Disaster risk reduction

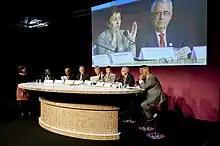
Panel on Disaster Risk Reduction in the age of Climate Change during a 2012 European Union Development Day

In addition to providing funding to humanitarian aid, the European Commission's Directorate-General for European Civil Protection and Humanitarian Aid Operations (DG-ECHO) is in charge of the EU Civil Protection Mechanism to coordinate the response to disasters in Europe and beyond and contributes to at least 75% of the transport and/or operational costs of deployments. Established in 2001, the Mechanism fosters cooperation among national civil protection authorities across Europe. Currently 34 countries are members of the Mechanism; all 27 EU Member States in addition to Iceland, Norway, Serbia, North Macedonia, Montenegro, Turkey and Bosnia and Herzegovina. The Mechanism was set up to enable coordinated assistance from the participating states to victims of natural and man-made disasters in Europe and elsewhere.